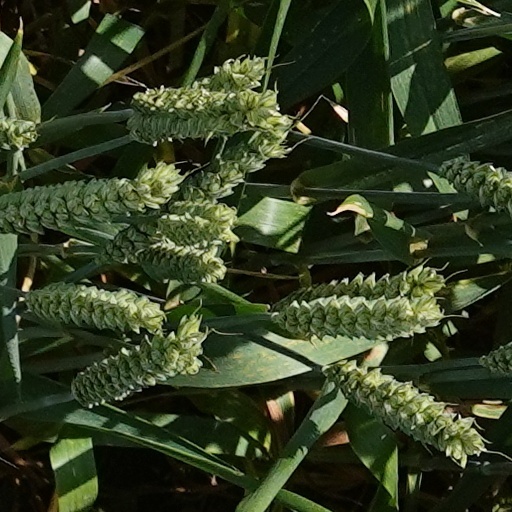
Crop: wheat